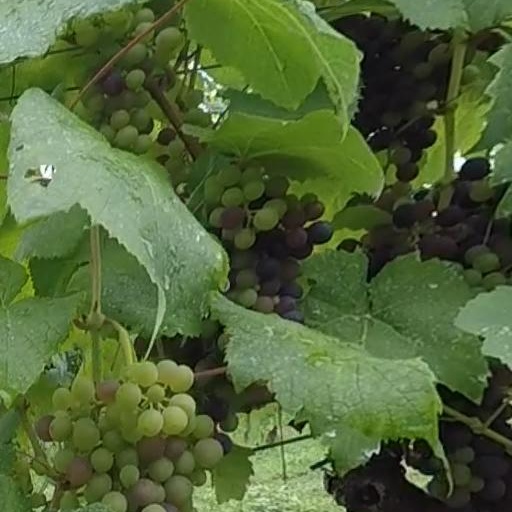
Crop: grape